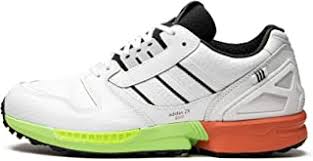
Label: Sneaker